U.S. Route 12 in Washington

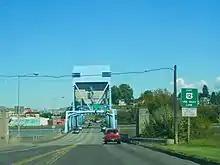
Photo taken from Clarkston, Washington of the Interstate Highway Bridge (built in 1939), with Lewiston, Idaho in the background. This bridge carries U.S. Route 12 between Washington State and Idaho.

A 1923 restructuring of the system reassigned numbers to almost all the primary state highways. State Road 5 became a primary route and was greatly expanded, taking over the entire McClellan Pass Highway and the National Park Highway east of the Pacific Highway. The former secondary State Road 5 was realigned starting from near Packwood, heading north instead of east, alongside the Ohanapecosh River to the old McClellan Pass Highway at Cayuse Pass, west of the summit of the Cascades. The new State Road 5, named the National Park Highway System, now included four roads in the vicinity of Mount Rainier National Park, but as the road across the Cascades at Chinook Pass was not yet built, these roads did not connect with each other. Also included in this numbering was the designation of the Inland Empire Highway, including Yakima to Clarkston, as State Road 3. In 1925, a spur was added to State Road 9—the Olympic Highway, looping around the Olympic Peninsula—connecting Elma to the Pacific Highway at Grand Mound, and creating a shortcut between the Cowlitz River route and Aberdeen. The Olympic Highway from Elma west to Aberdeen had been added to the state highway system in 1905 west of and 1913 east of Montesano.